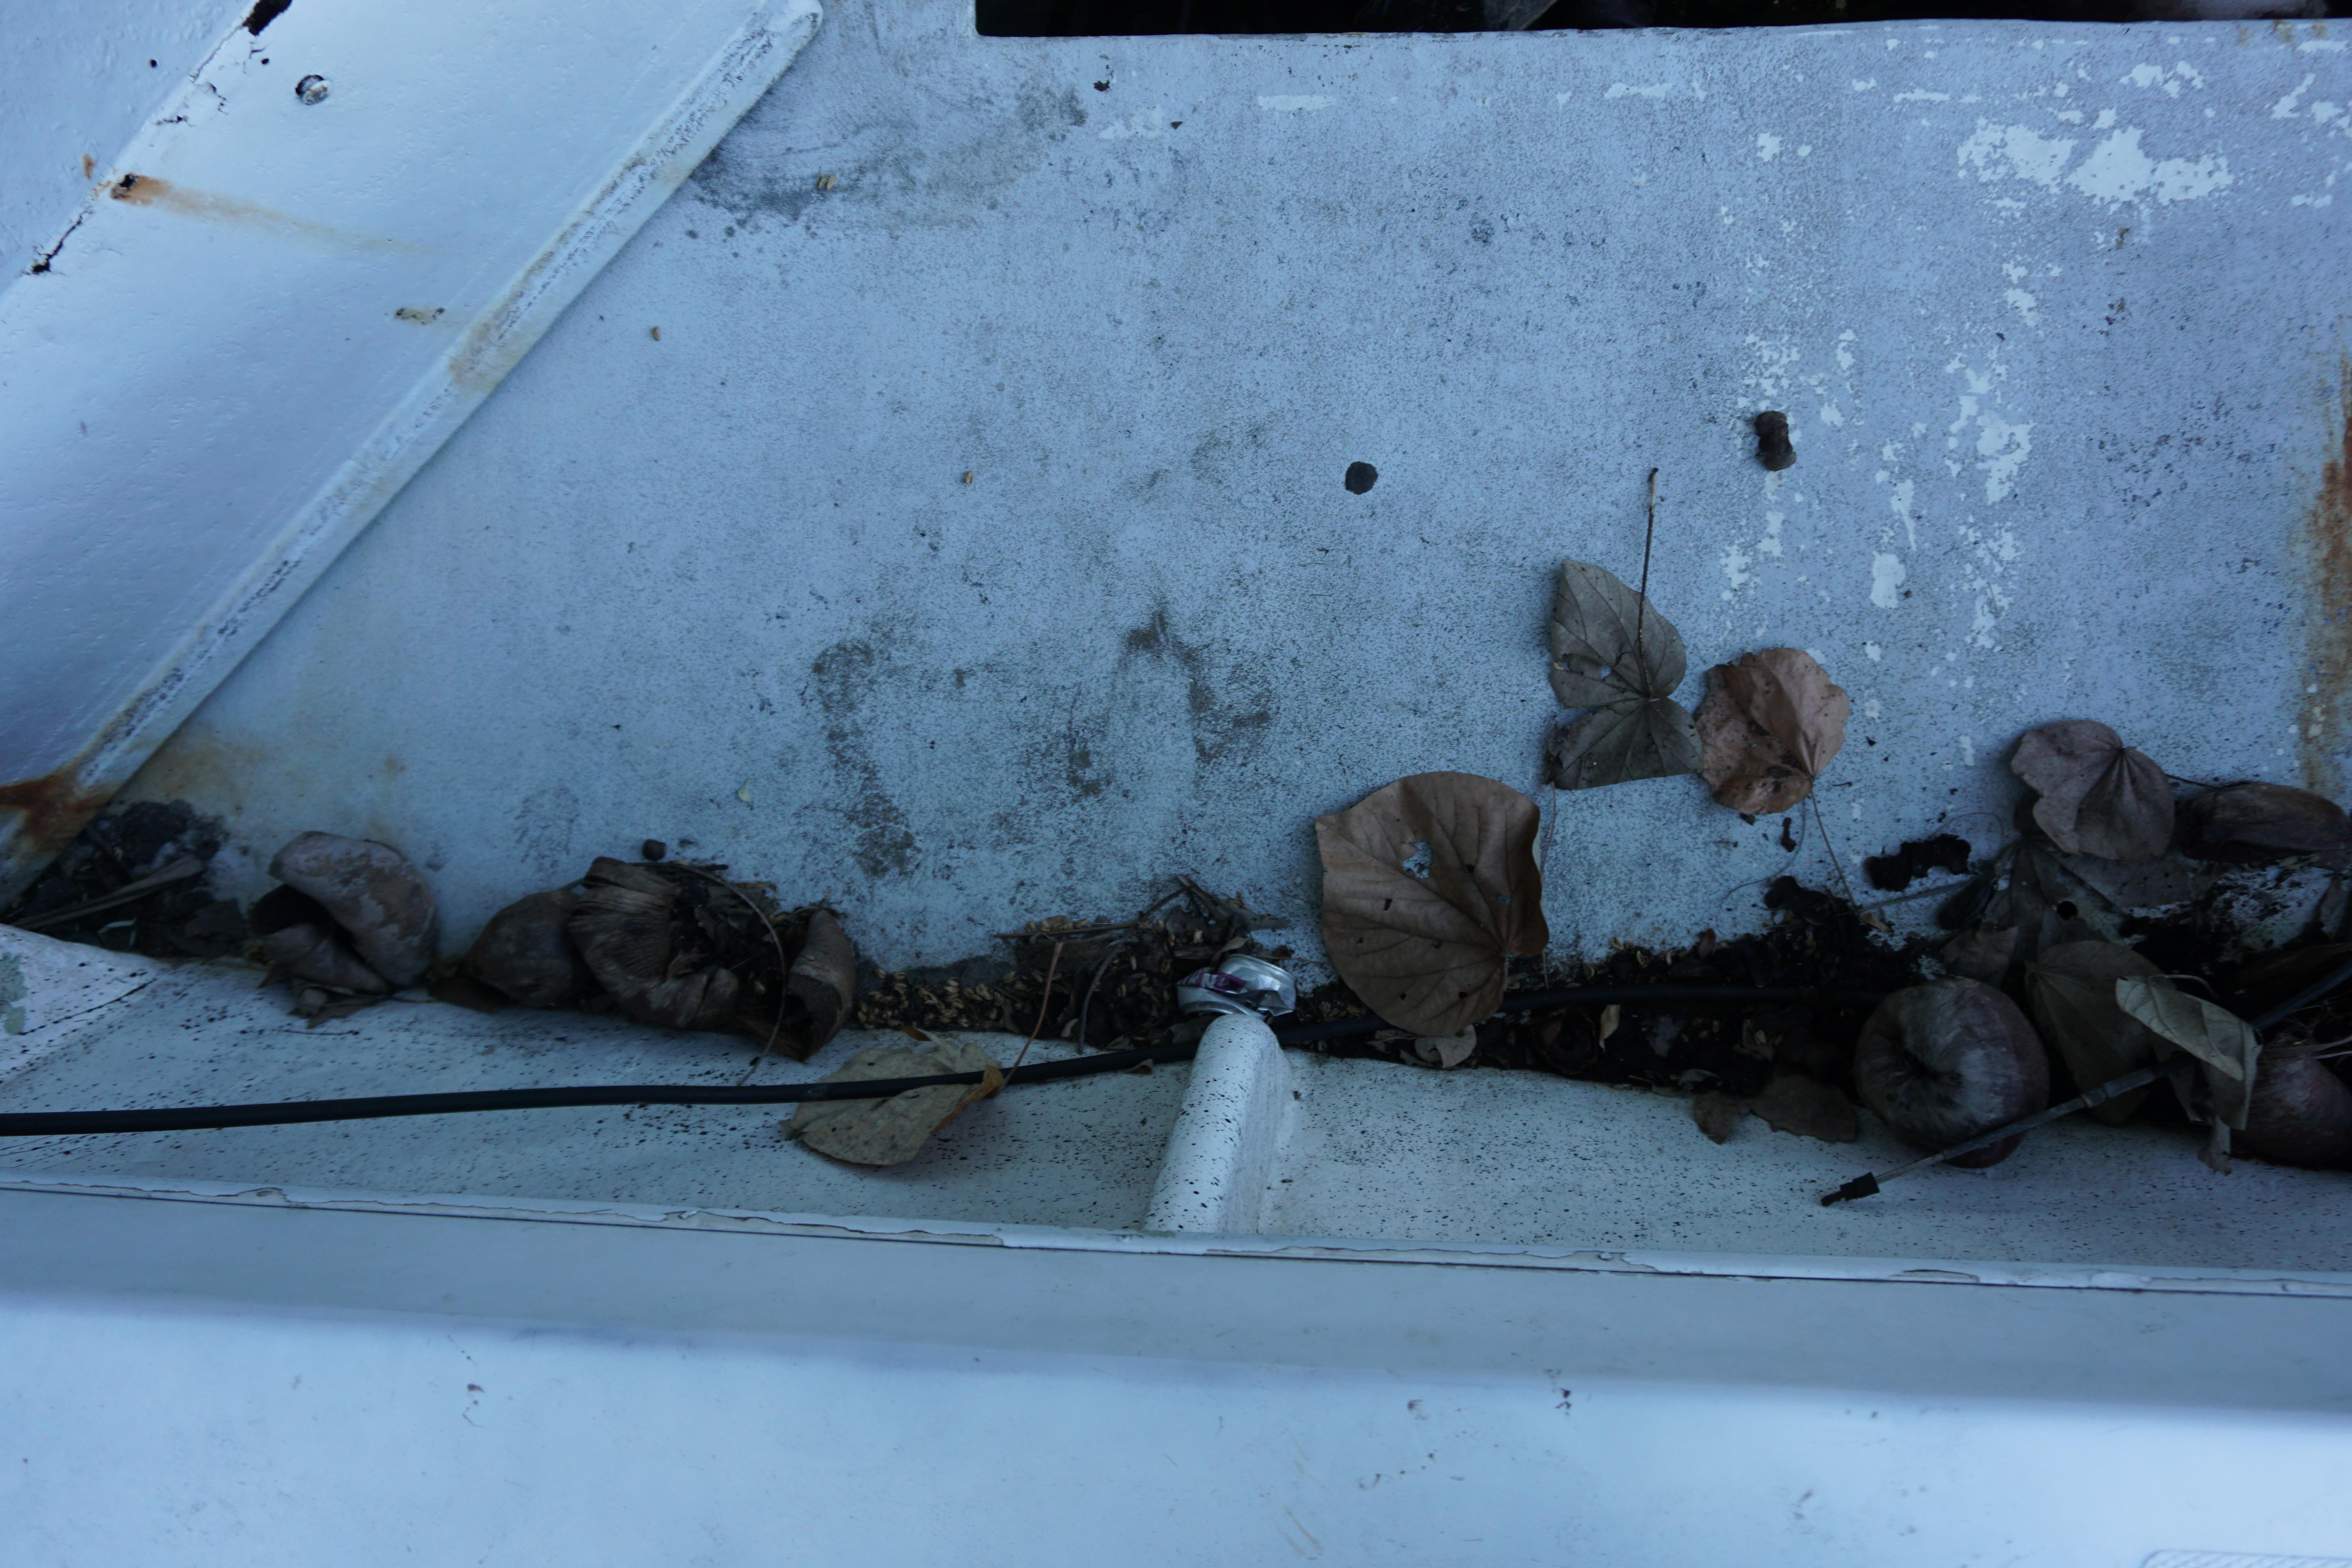
Object: Drink can (Can)